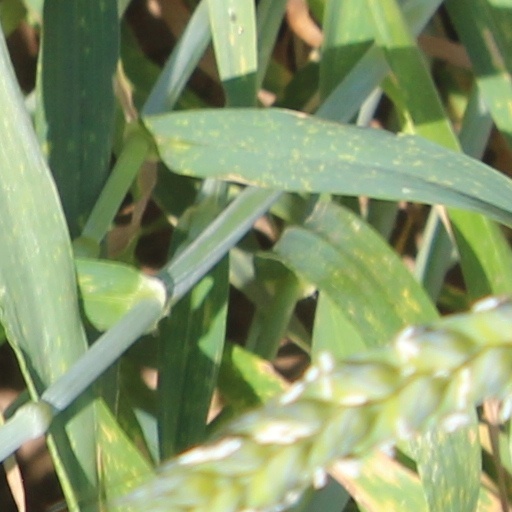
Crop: wheat